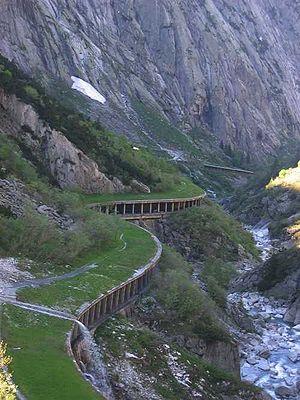
Le massif du Saint-Gothard est une région montagneuse située dans la chaîne des Alpes, en Suisse, à la frontière de quatre cantons suisses : le Valais, le Tessin, Uri et les Grisons. Ce massif donne son nom à un col permettant de le franchir. Au cours de l'histoire, le col du Saint-Gothard a longtemps revêtu une importance stratégique. Son contrôle est à l'origine du soulèvement des premiers cantons suisses contre les Habsbourg, engendrant la naissance de la Suisse.